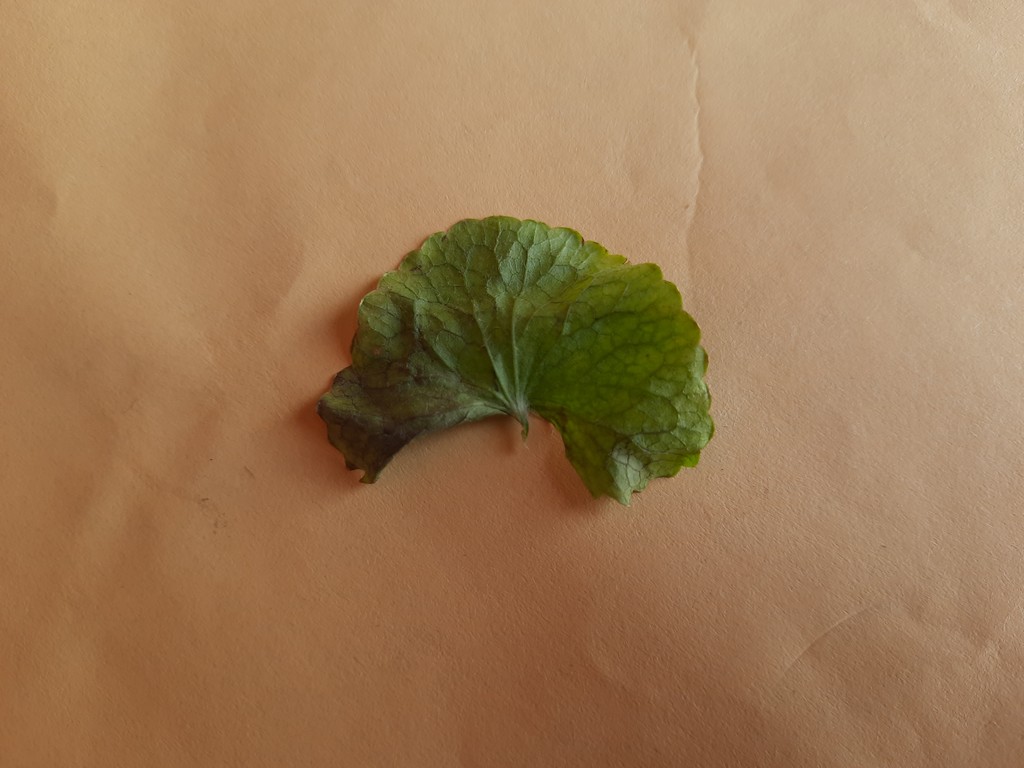
Label: Unhealthy